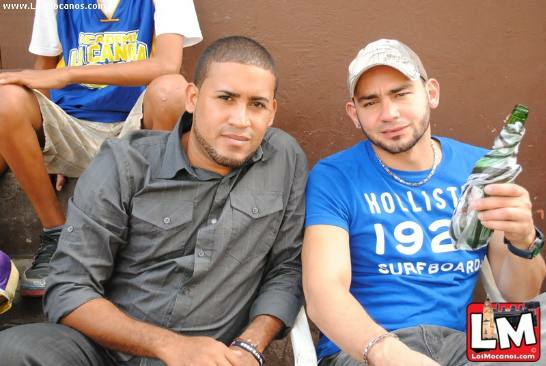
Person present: Yes